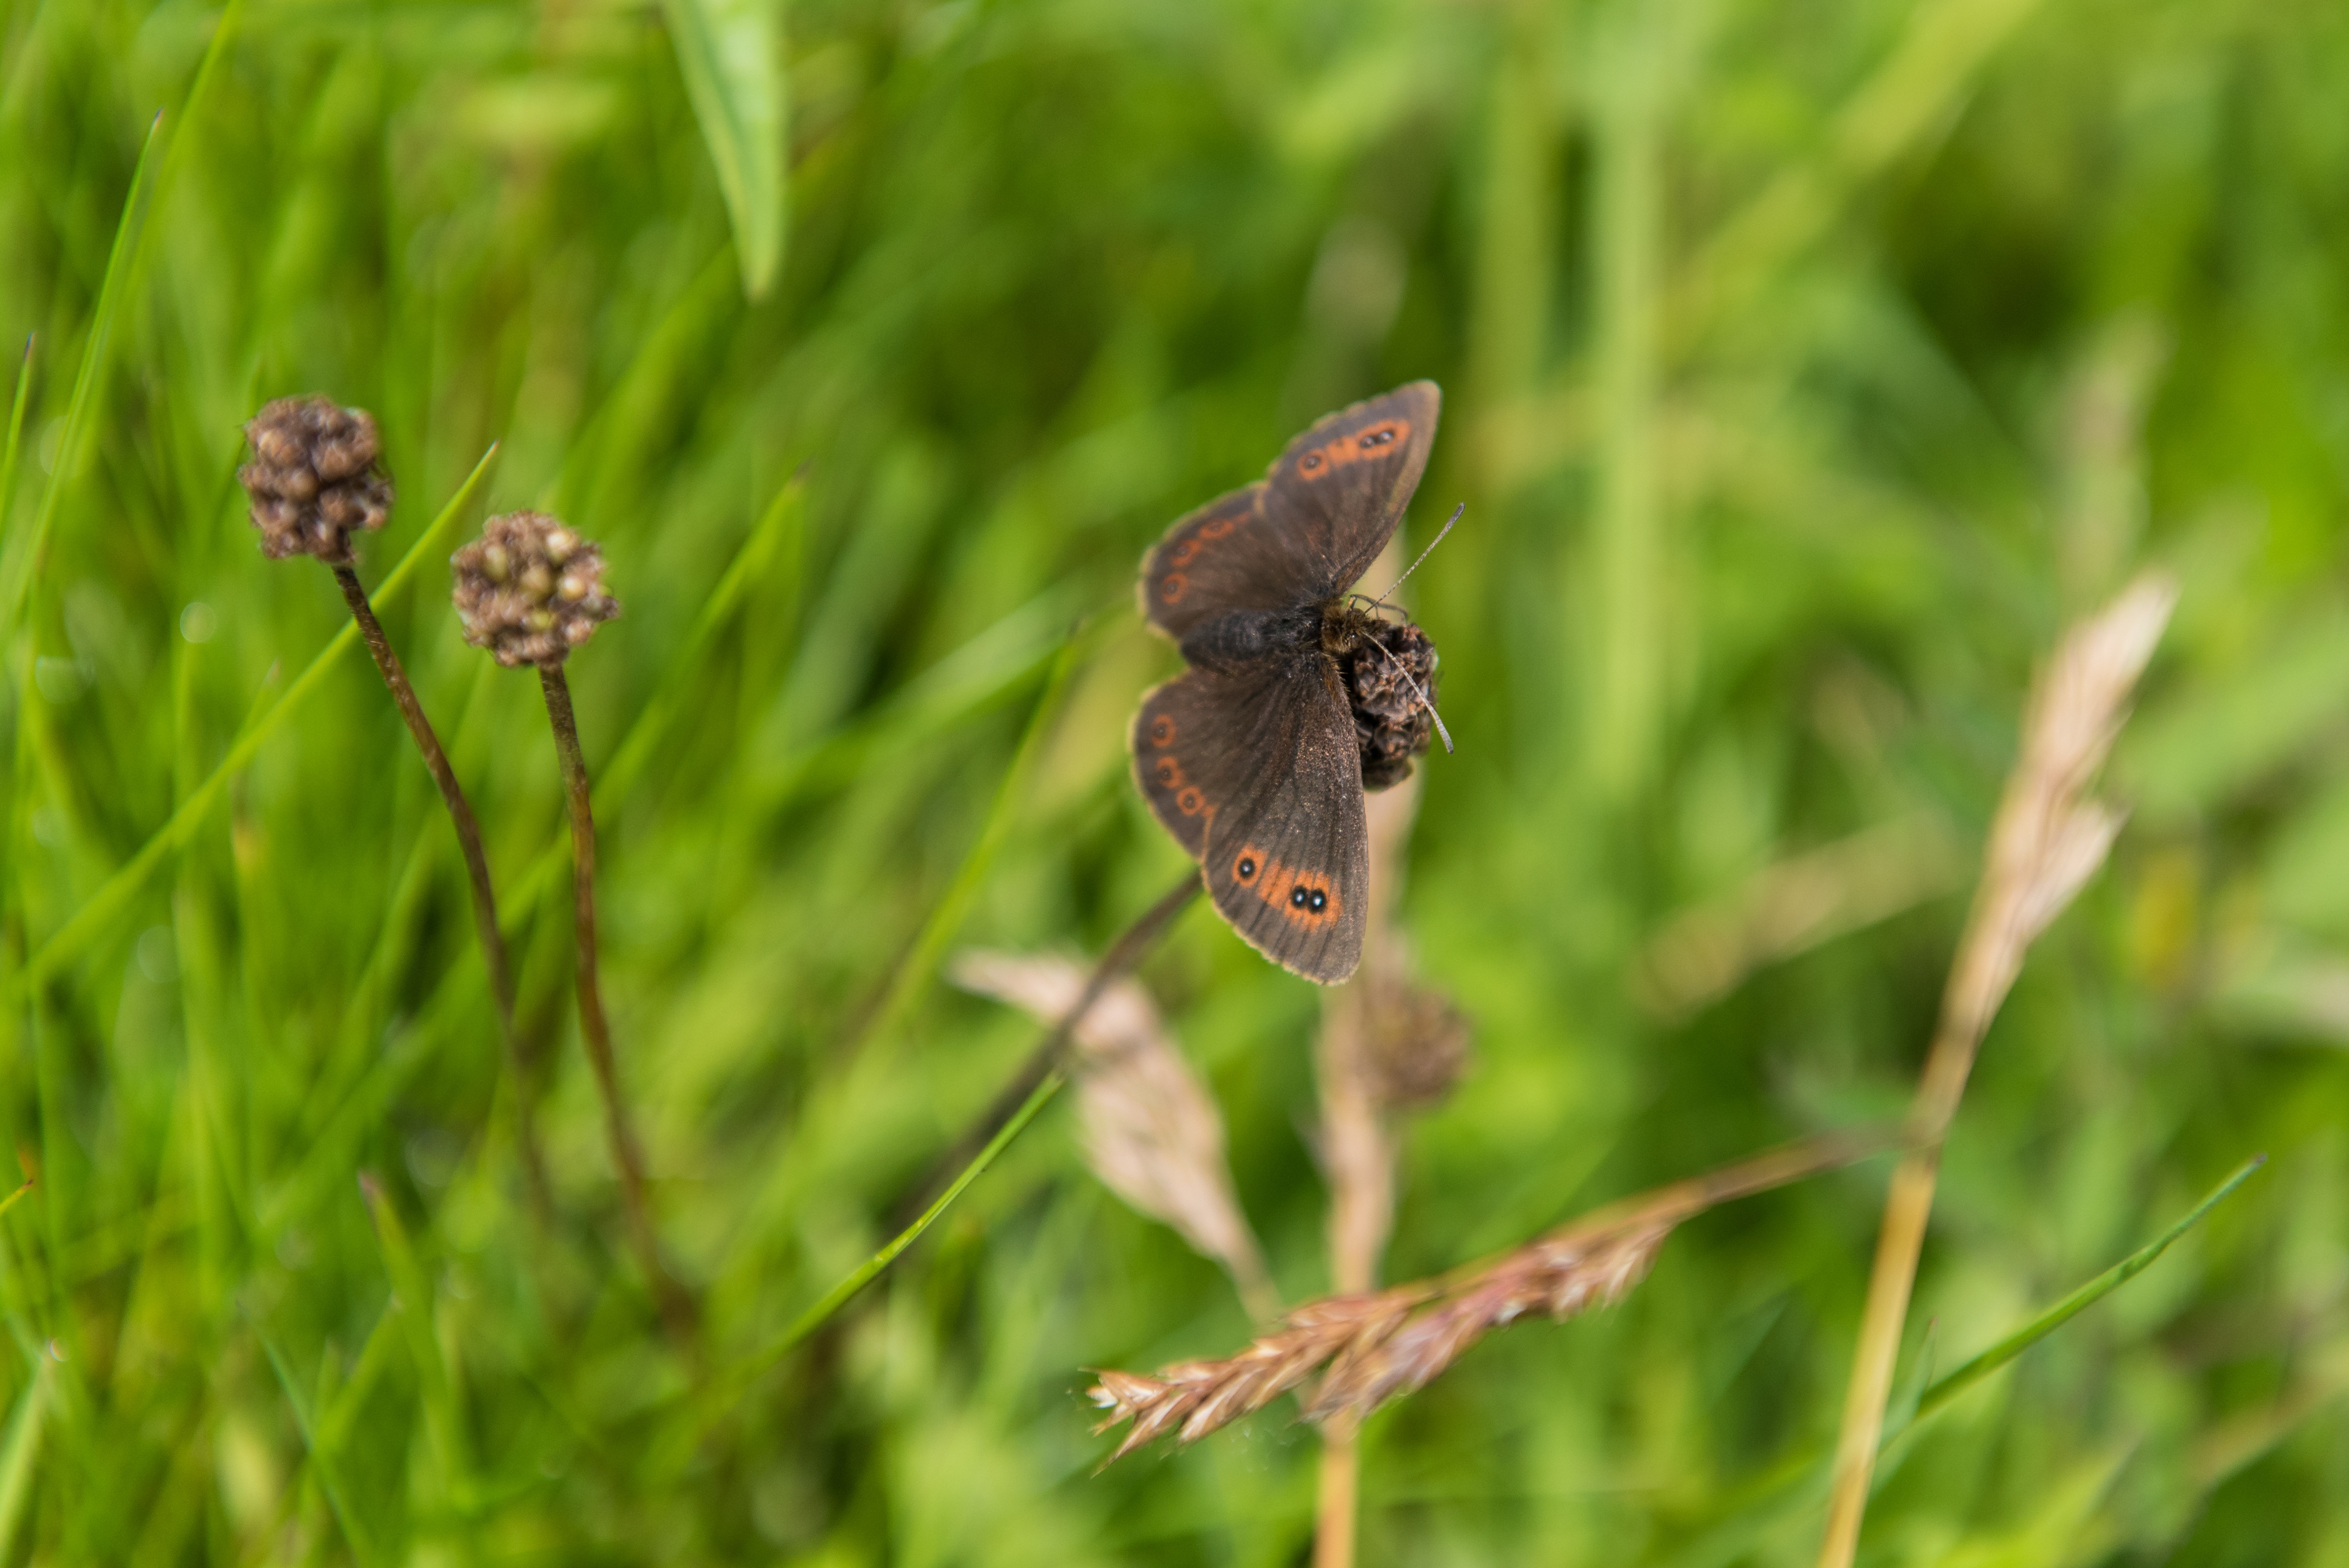
nature, grass, plant, meadow, prairie, leaf, flower, summer, wildlife, orange, green, insect, macro, brown, botany, butterfly, flora, fauna, invertebrate, wildflower, close up, animal world, nectar, macro photography, in the free, close to, grass family, moths and butterflies, gatekeeper butterfly